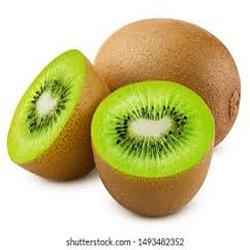
Label: Kiwi